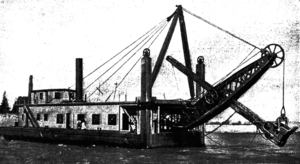
Un excavateur ou une excavatrice est une machine destinée à réaliser une excavation.